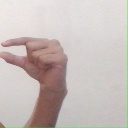
अक्षर: ग